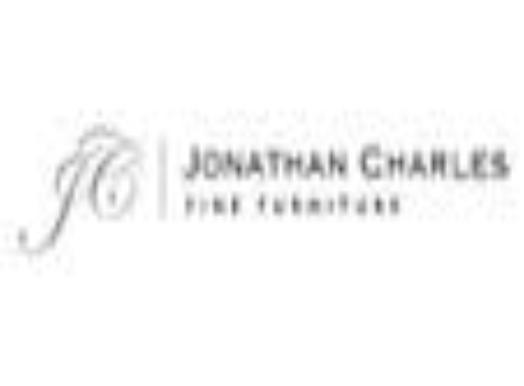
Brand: Jonathan Charles
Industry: Necessities